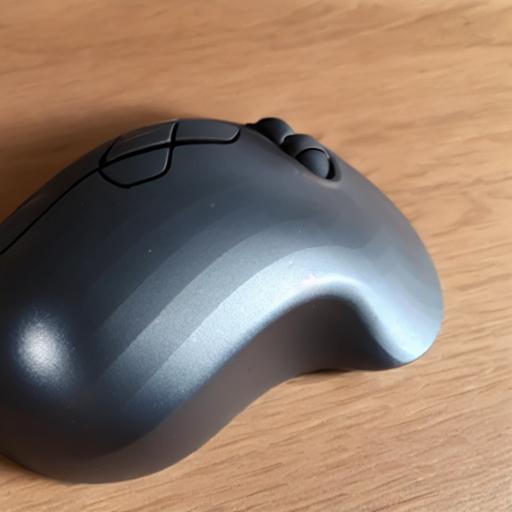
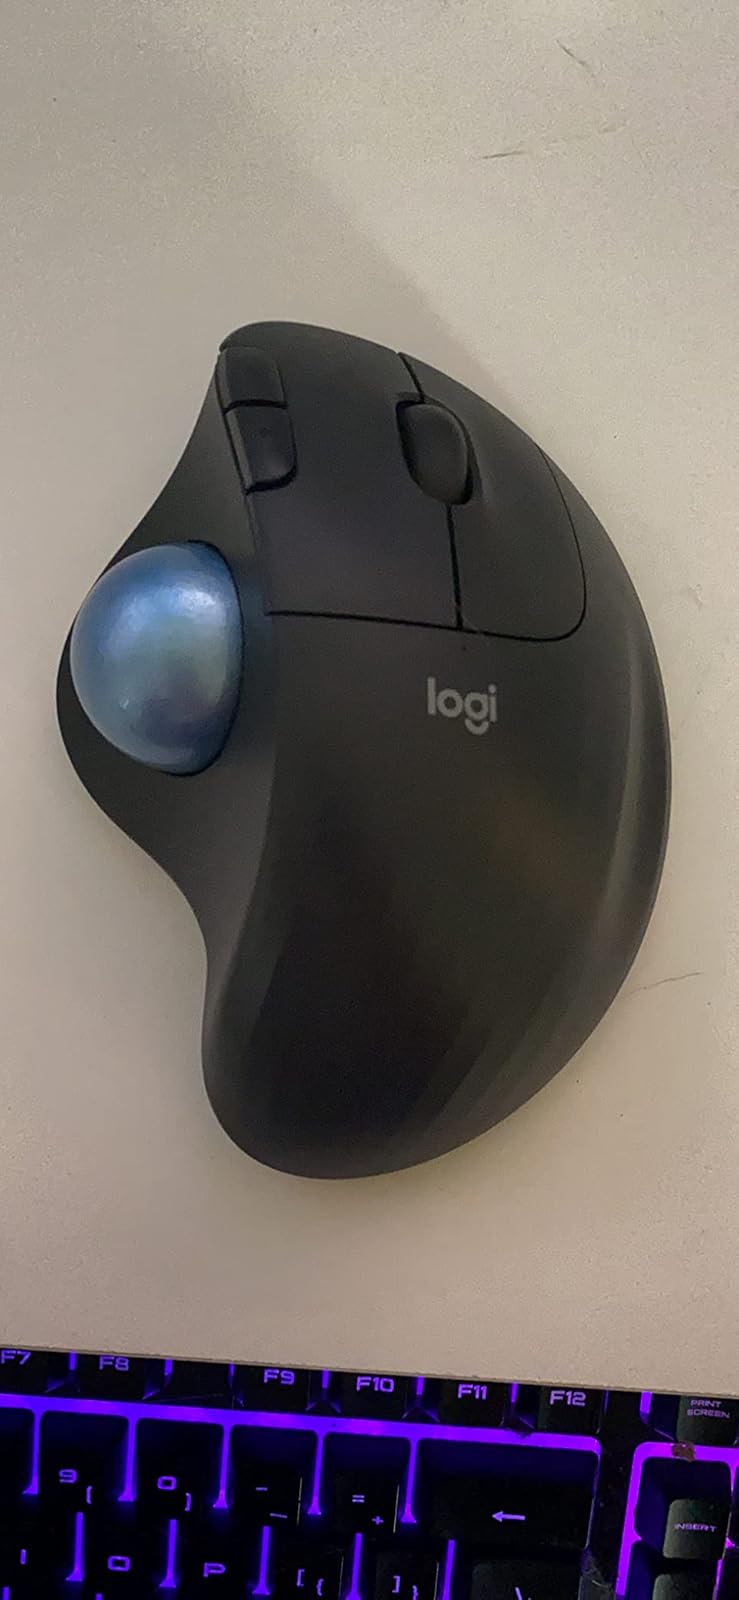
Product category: mouse
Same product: no